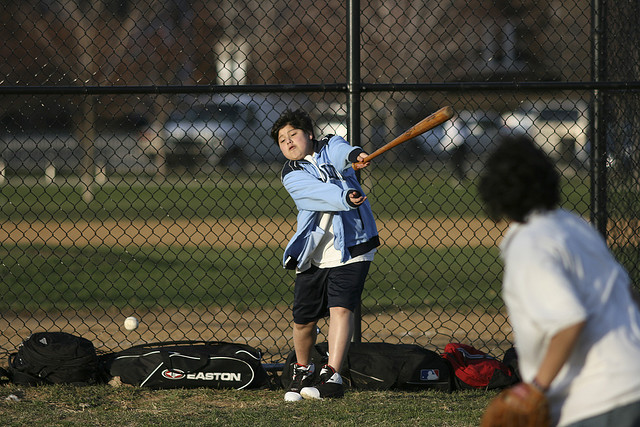
một cô bé đang vung gậy để đánh quả bóng chày